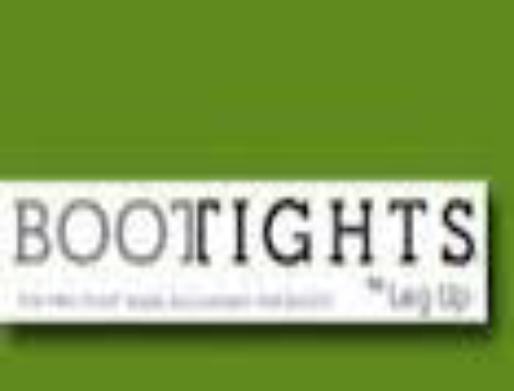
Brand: Bootights
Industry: Clothes